Naming rights

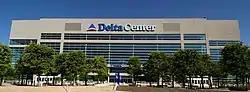
The main indoor arena in Salt Lake City was named the Delta Center from 1991 to 2006. In 2023, Delta Air Lines re-bought the naming rights.

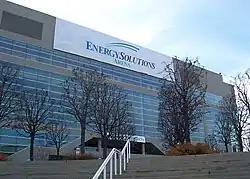
The arena in Salt Lake City pictured in 2006, a temporary banner covering the previous branding

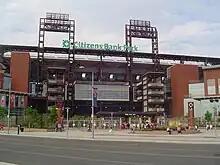
Citizens Bank Park baseball stadium in Philadelphia in August 2007; naming rights were purchased by Citizens Financial Group in 2003 for 20 years at $95 million.

Naming rights are a financial transaction and form of advertising or memorialization where a corporation, person, or other entity purchases the right to name a facility, object, location, program, or event (most often sports venues), typically for an agreed time. The term typically ranges from three to 20 years for properties such as multi-purpose arenas, performing arts venues, or sports fields. Longer terms are more common for higher profile venues such as professional sports facilities.